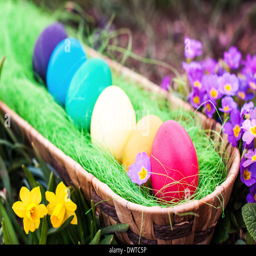
easter eggs in a wooden basket in the garden